Hiyoshi Station (Kanagawa)

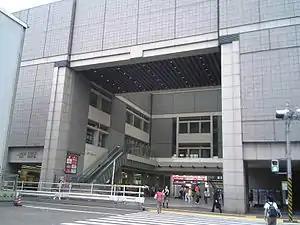
Hiyoshi Station Keio University Exit

is an interchange passenger railway station located in Kōhoku-ku, Yokohama, Kanagawa Prefecture, Japan, jointly managed by the private railway operator Tokyu Corporation and the Yokohama City Transportation Bureau.